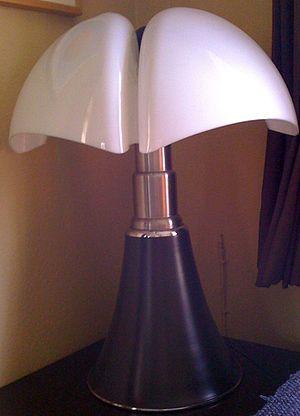
La lampe Pipistrello est une création de la designer Gae Aulenti publiée en 1965.